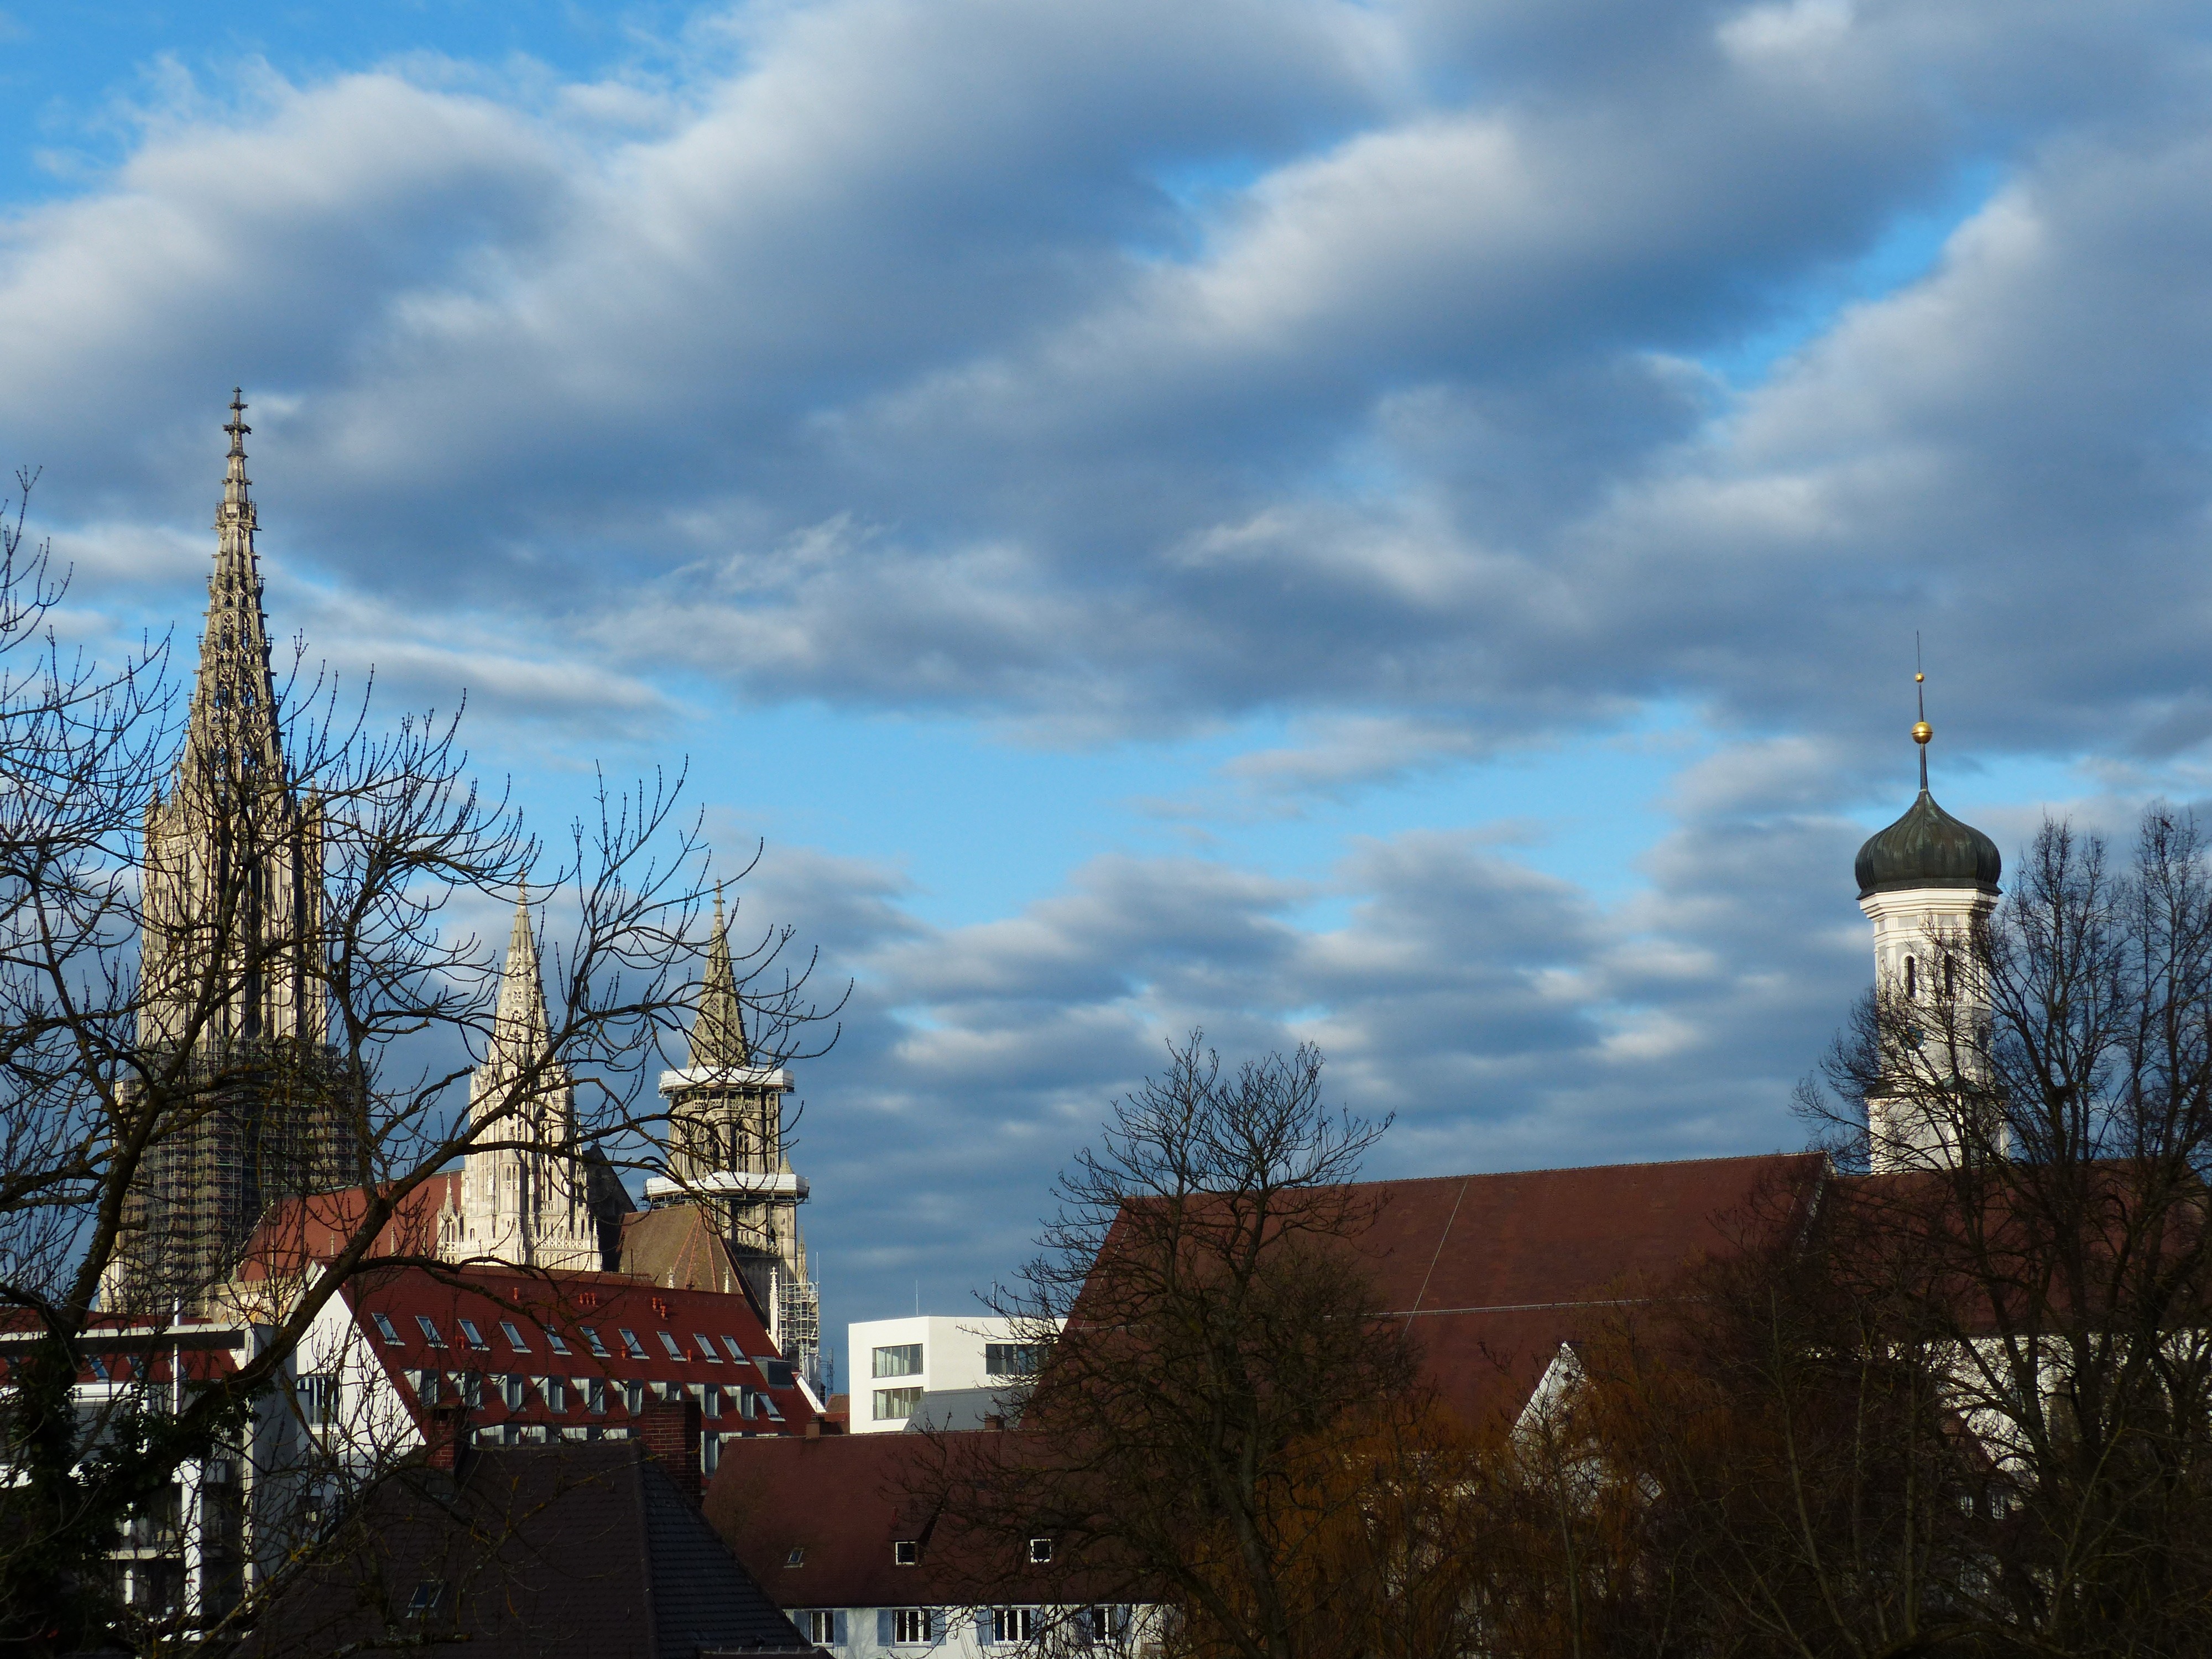
tree, light, cloud, architecture, sky, white, skyline, roof, building, city, cityscape, dusk, evening, high, tower, landmark, covered, blue, church, cathedral, place of worship, clouds, great, spire, faith, steeple, christianity, dom, ulm, turrets, impressive, onion dome, munster, ulm cathedral, cloud mountains, urban area, human settlement, holy trinity church, onion helm